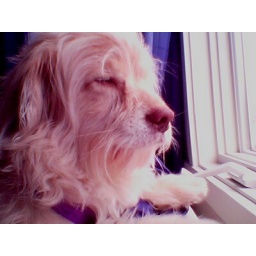
Zabdy lays by the window keeping an eye on the castle. I like that he looks like a lion :)